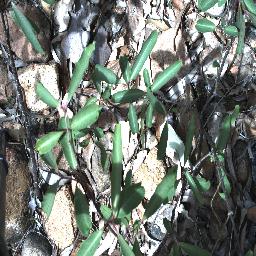
Label: rubber_vine